The Highest Bidder

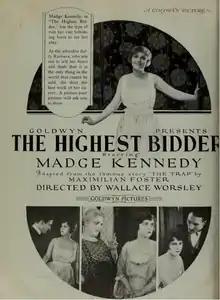

The Highest Bidder is a lost 1921 American drama film directed by Wallace Worsley and written by Lloyd Lonergan. It is based on the 1920 novel "The Trap" by Maximilian Foster. The film stars Madge Kennedy, Lionel Atwill, Vernon Steele, Ellen Cassidy, Zelda Sears and Joseph Brennan. The film was released on January 15, 1921, by Goldwyn Pictures.